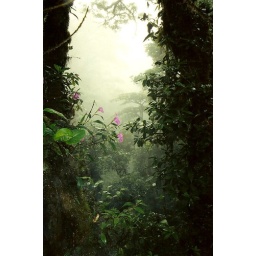
Flower in the dense cloud forest